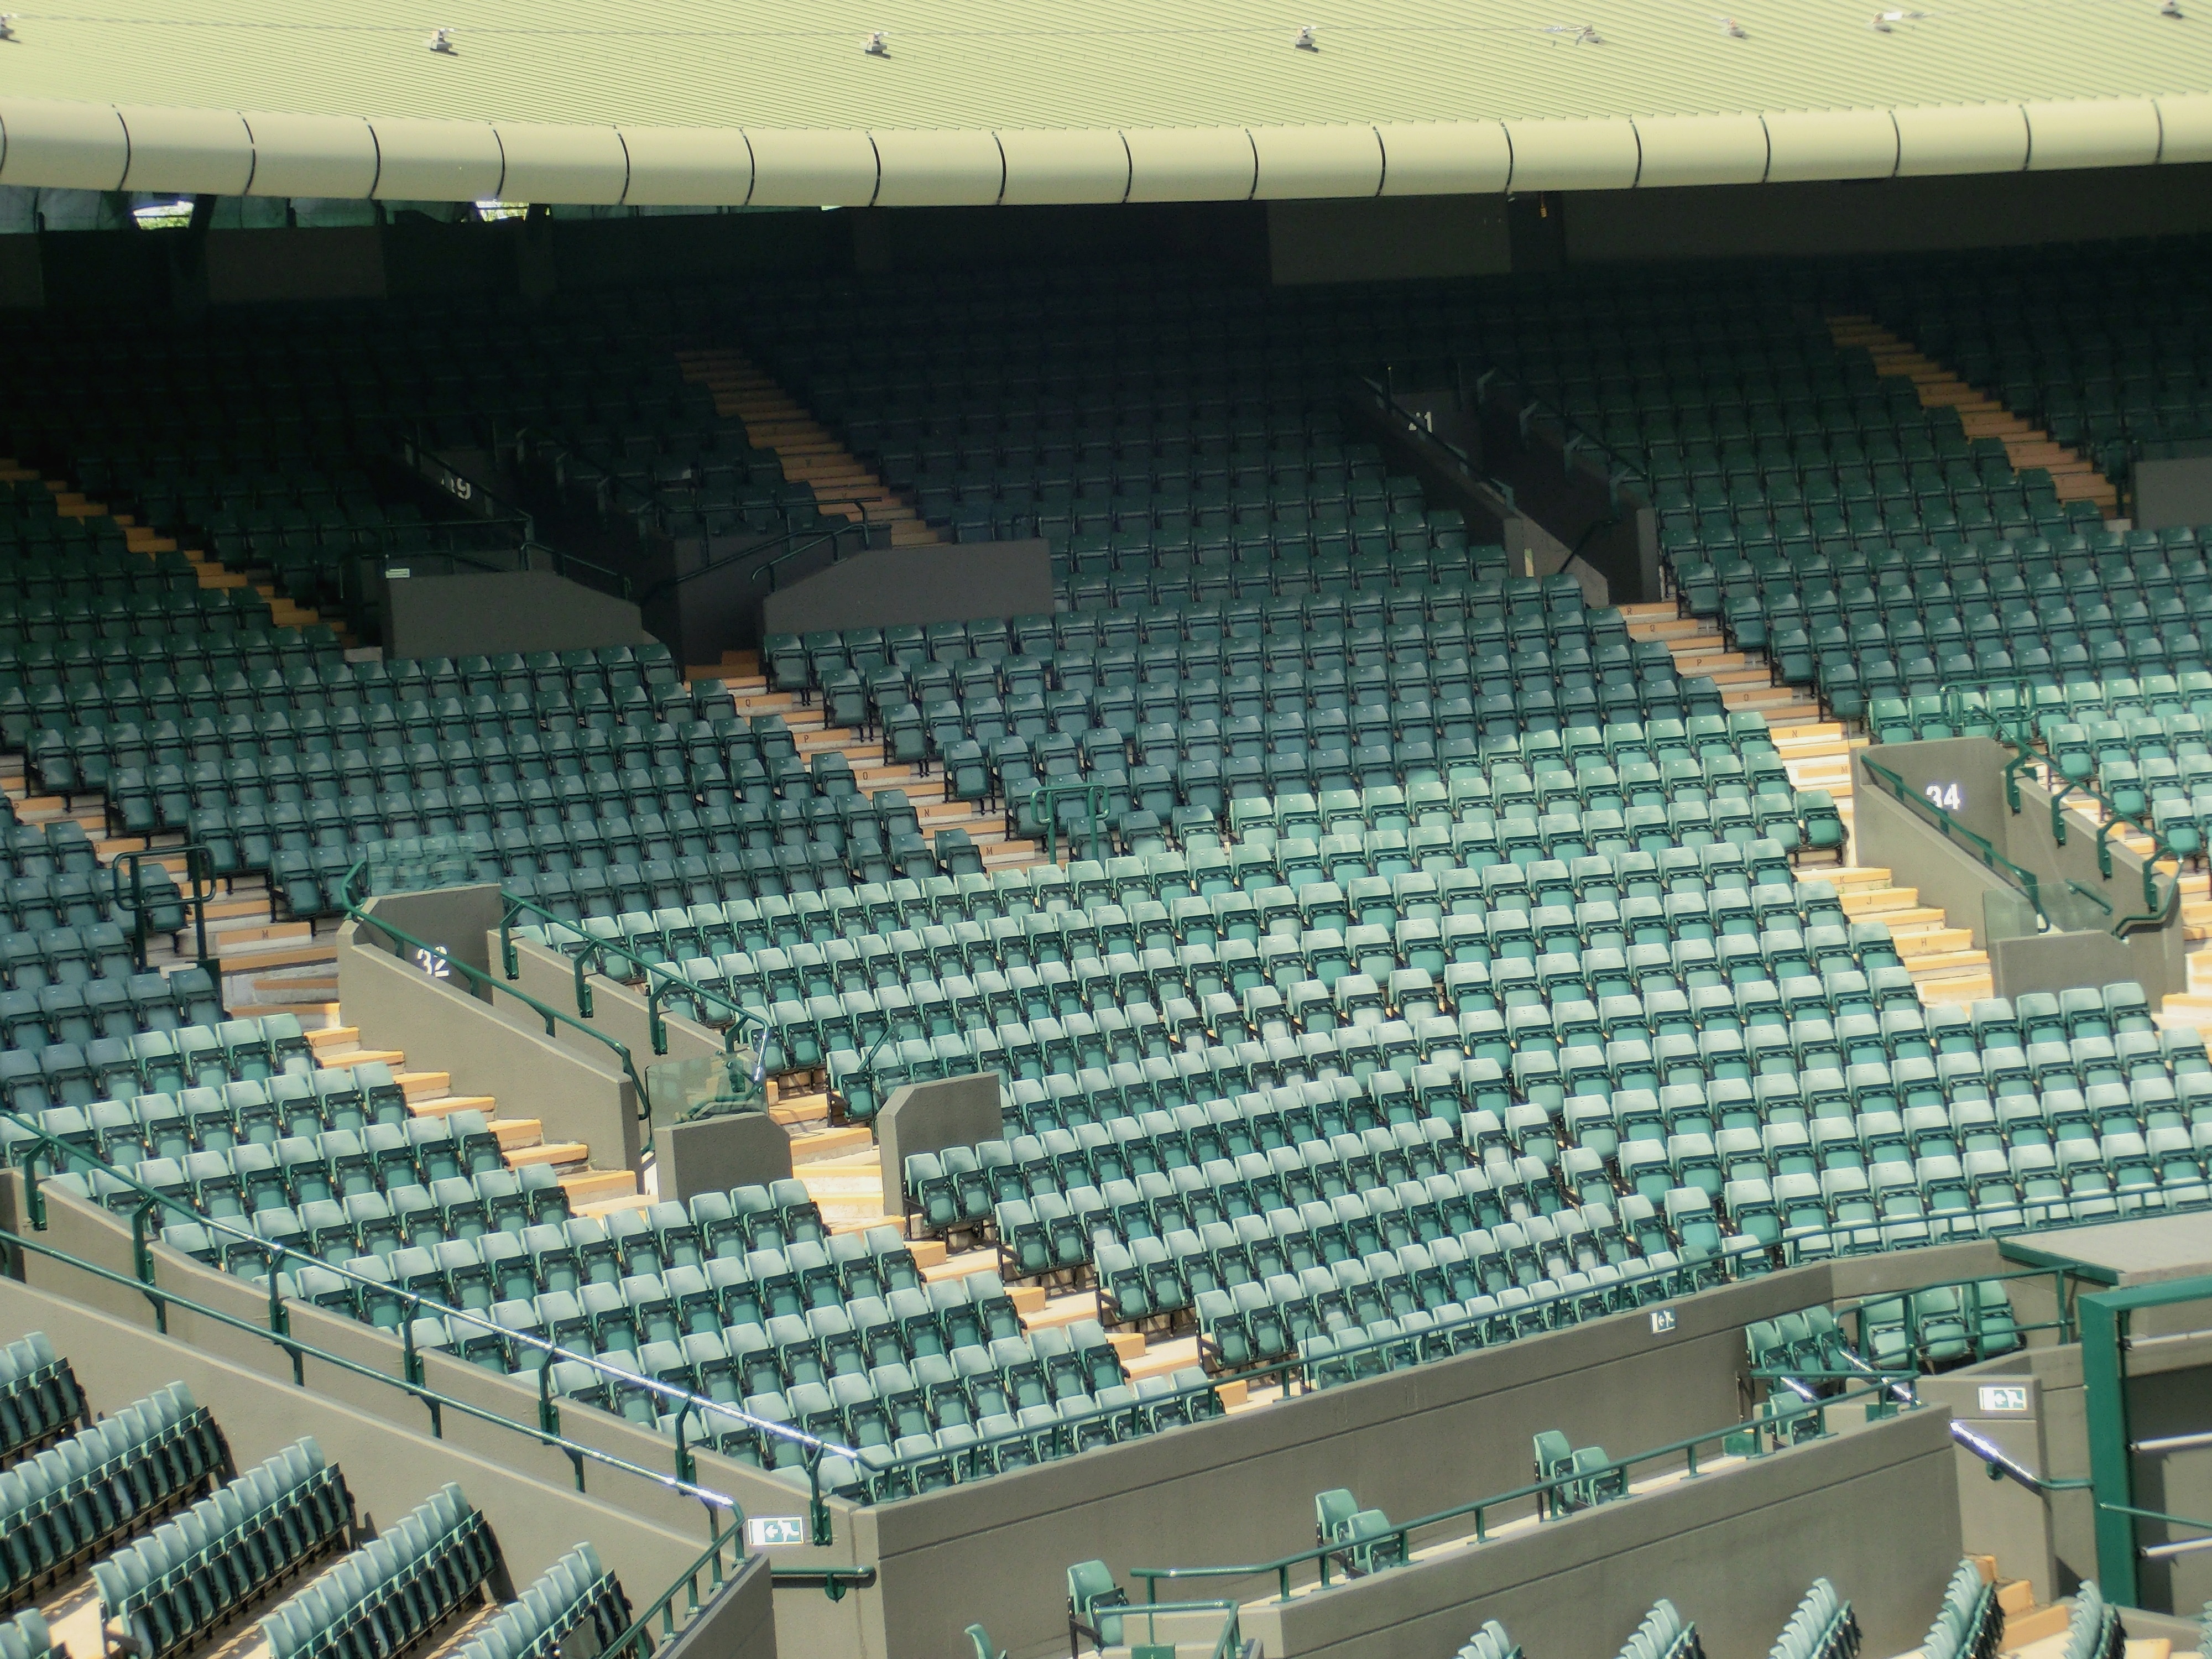
structure, auditorium, audience, stadium, london, arena, seats, convention center, rank, geographical feature, sport venue, soccer specific stadium, music venue, wimbeldon